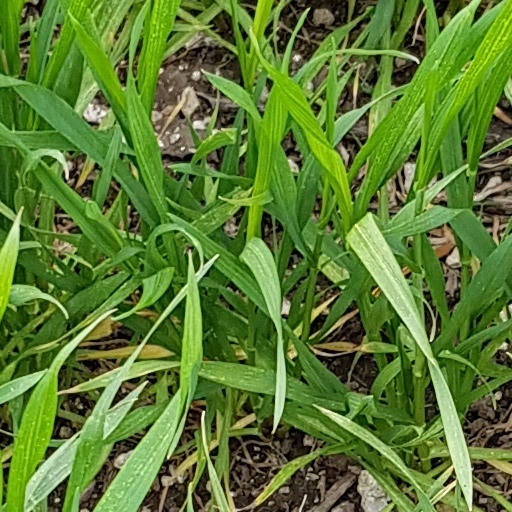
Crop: wheat